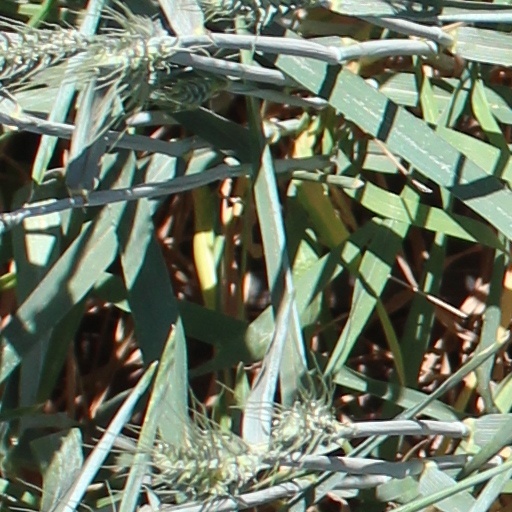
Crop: wheat